Patrick Pearse

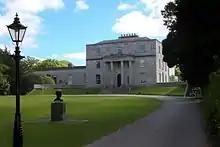
St. Enda's, now the Pearse Museum

As a cultural nationalist educated by the Irish Christian Brothers, like his younger brother Willie, Pearse believed that language was intrinsic to the identity of a nation. The Irish school system, he believed, raised Ireland's youth to be good Englishmen or obedient Irishmen and an alternative was needed. Thus for him and other language revivalists saving the Irish language from extinction was a cultural priority of the utmost importance. The key to saving the language, he felt, would be a sympathetic education system. To show the way he started his own bilingual school for boys, St. Enda's School (Scoil Éanna) in Cullenswood House in Ranelagh, a suburb of County Dublin, in 1908.